Overland Limited (UP train)

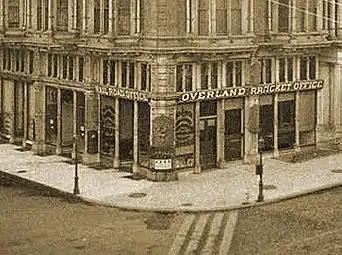
Overland RR ticket office, Palace Hotel (San Francisco), c. 1890.

For the next decade the "Overland's" connection at Ogden to and from San Francisco was with the eastbound "Atlantic Express" and westbound "Pacific Express" until October 15, 1899 when the SP inaugurated its own new "Overland Limited" (TR1&2) which became the UP's identically named Ogden to Omaha/Council Bluffs train providing 71-hour through service. The SP described its new first class train as "An Elegant Solid Vestibuled Train of Composite Car, with library, Smoking Parlor, Buffet, etc. Luxurious Double Drawing-room Sleeping Cars, Dining Car. The Fastest Overland service in the history of transcontinental railroading." On January 1, 1913 the "Overland Limited" became an extra-fare ($10) train when it further cut its running time from 68 to 64 hours and added amenities such as a barber, manicurist, stenographer, bath, etc. Known variously as both the "Overland Limited" and "San Francisco Overland Limited" for the next 32 years, on May 31, 1931 the service again became the "San Francisco Overland Limited" when its train numbers changed from "1 and 2" to "27 and 28", and on July 10, 1947 the designation "Limited" was dropped from the name altogether.